May 2015 Nepal earthquake

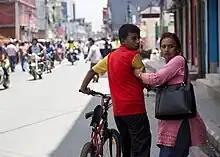
Nepalese reacting to the quake

A US military helicopter, UH-1 Huey, carrying six US Marines and two Nepalese soldiers, went missing when on a disaster relief operation in central Nepal. On 14 May the wreckage was found in burned condition in the Gorthali area. Three bodies were recovered from the crash site. On 16 May, when a total of eight bodies were recovered, the Pentagon spokesman Steve Warren said that although the cause of the crash was not yet known, a nearby Indian helicopter had heard radio chatter about a possible fuel problem.